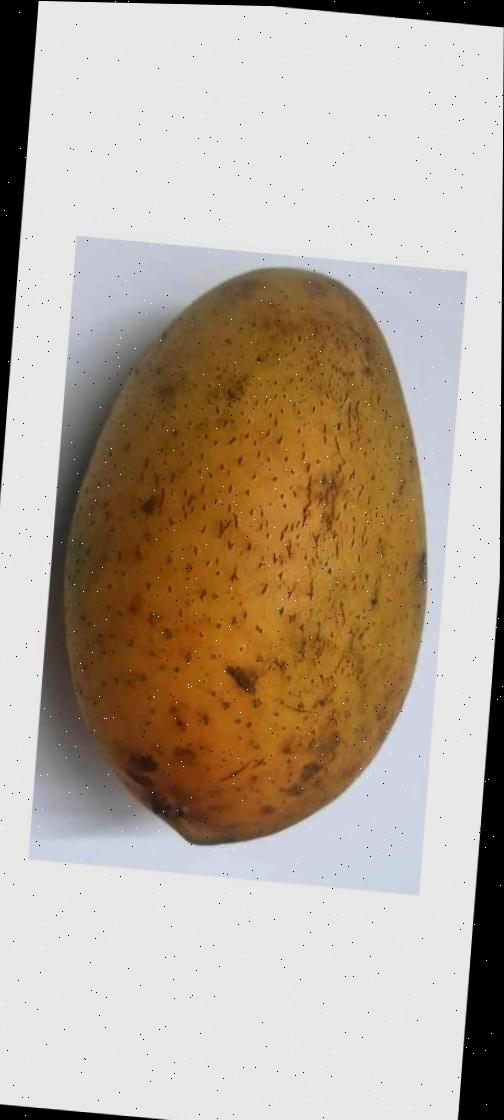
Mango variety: Ashshina Classic